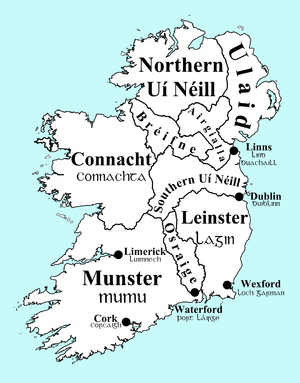
John de Courcy est un chevalier normand, conquérant de l'Ulster. Il fait partie des nobles normands qui passent en Irlande dans le courant du XIIᵉ siècle, où le roi de Leinster, Diarmait Mac Murchada, les avait appelés pour l'aider à recouvrer son royaume. En 1185, il a été fait justicier d'Irlande par le roi Henri II. Les chroniqueurs de l'époque lui donnent le titre de prince d'Ulster et des historiens modernes comme Orpen considèrent qu'il l'a été de facto. Il a dû rendre ses conquêtes sous Jean sans Terre.